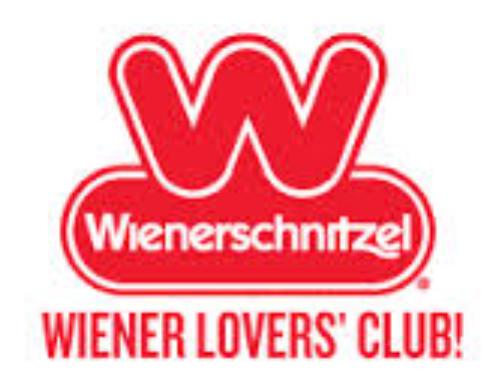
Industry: Food